Mary Youngblood

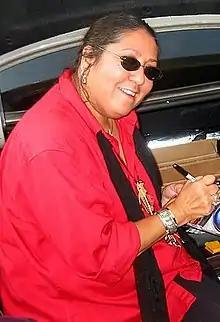
Mary Youngblood

Mary Youngblood is an American musician and performer of the Native American flute.